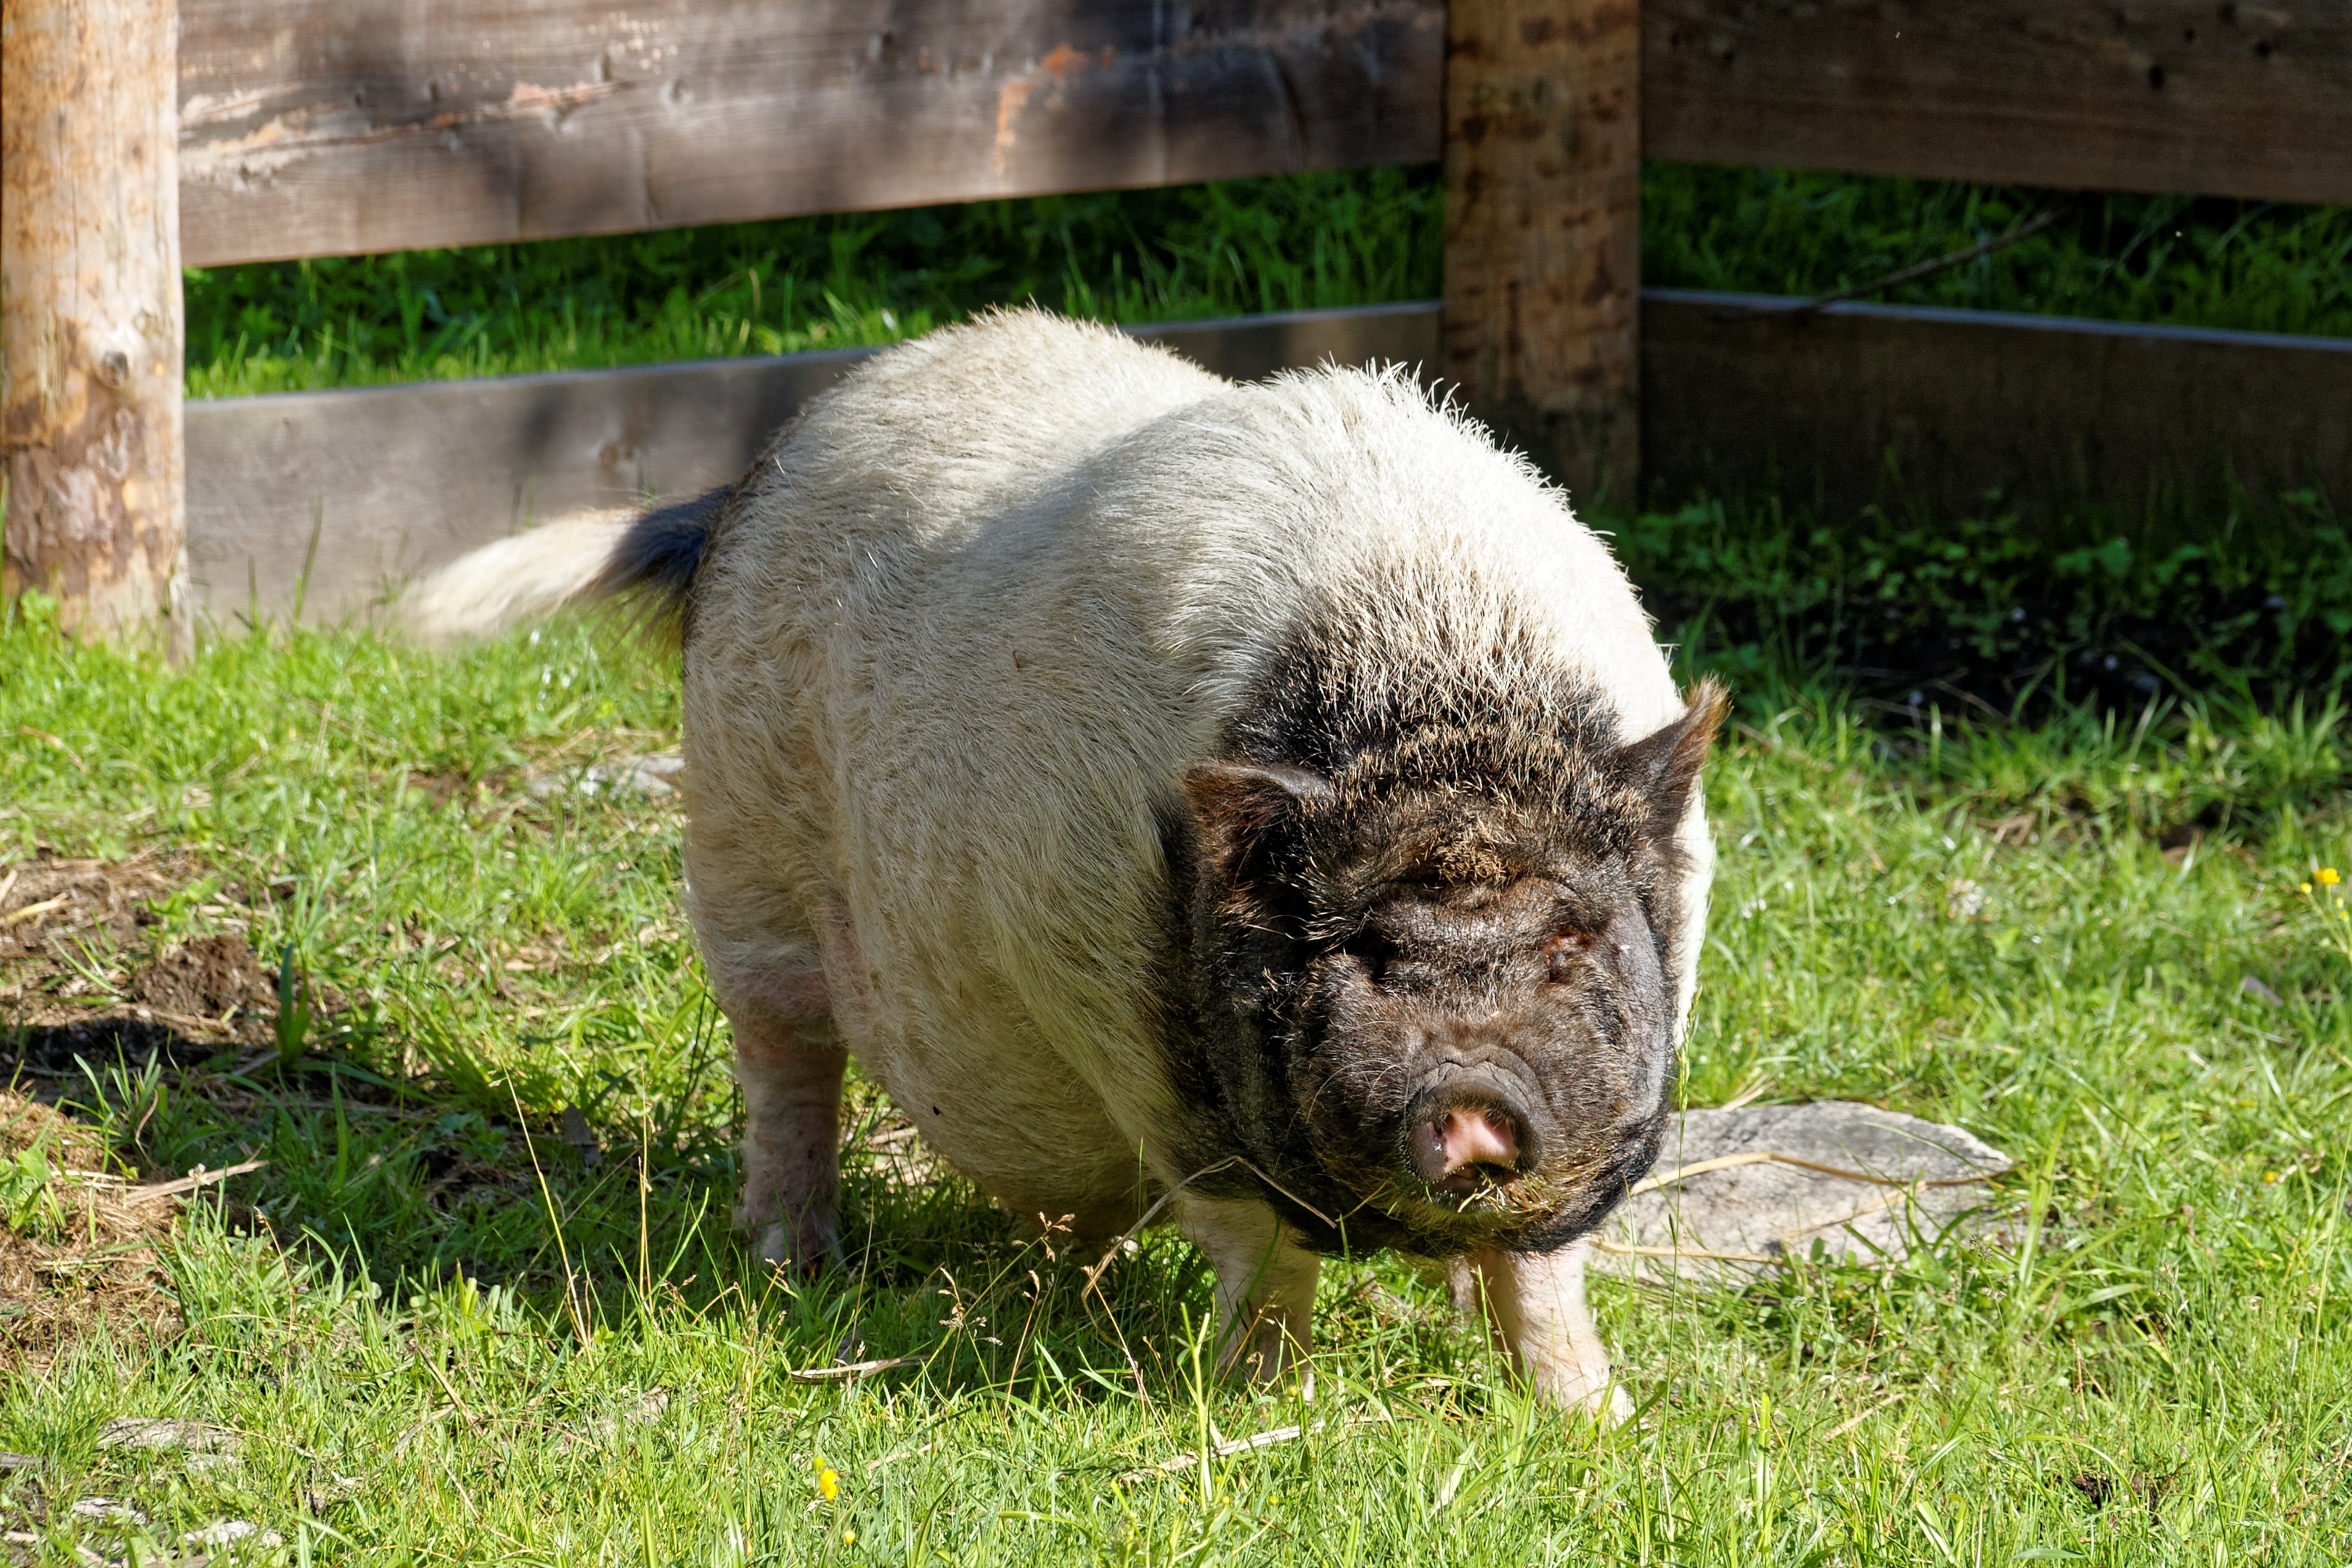
nature, wildlife, zoo, livestock, mammal, alpine, fauna, austria, sow, vertebrate, pig, domestic pig, pig like mammal